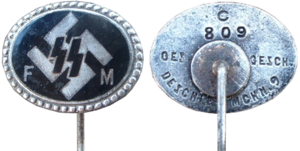
Un förderndes Mitglied der SS, est un adhérent de la SS qui ne prend pas part au service actif mais la soutient financièrement. Adolf Hitler autorise cette organisation en 1925, et l'interdit pour la SA en 1926. Les membres bienfaiteurs sont recrutés dès septembre 1926, selon la volonté de l'Oberleiter SS Joseph Berchtold. Si l'adhésion au parti NSDAP n'est pas requise, en revanche seuls des « aryens » peuvent devenir membres bienfaiteurs.